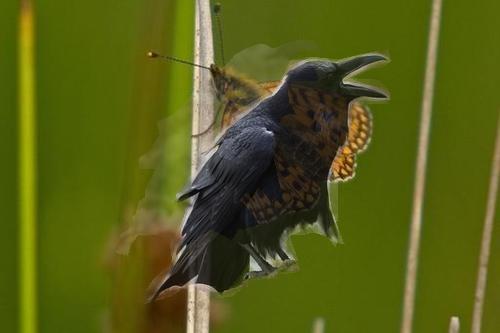
Bird species: Common_Raven
Bird type: landbird
Background: land